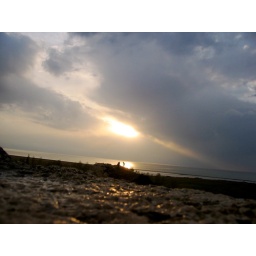
sunset over van lake